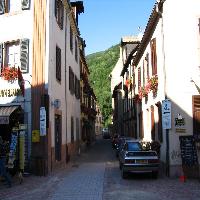
Weather: sun or clear